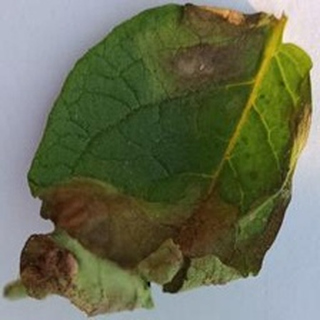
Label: potato_late_blight